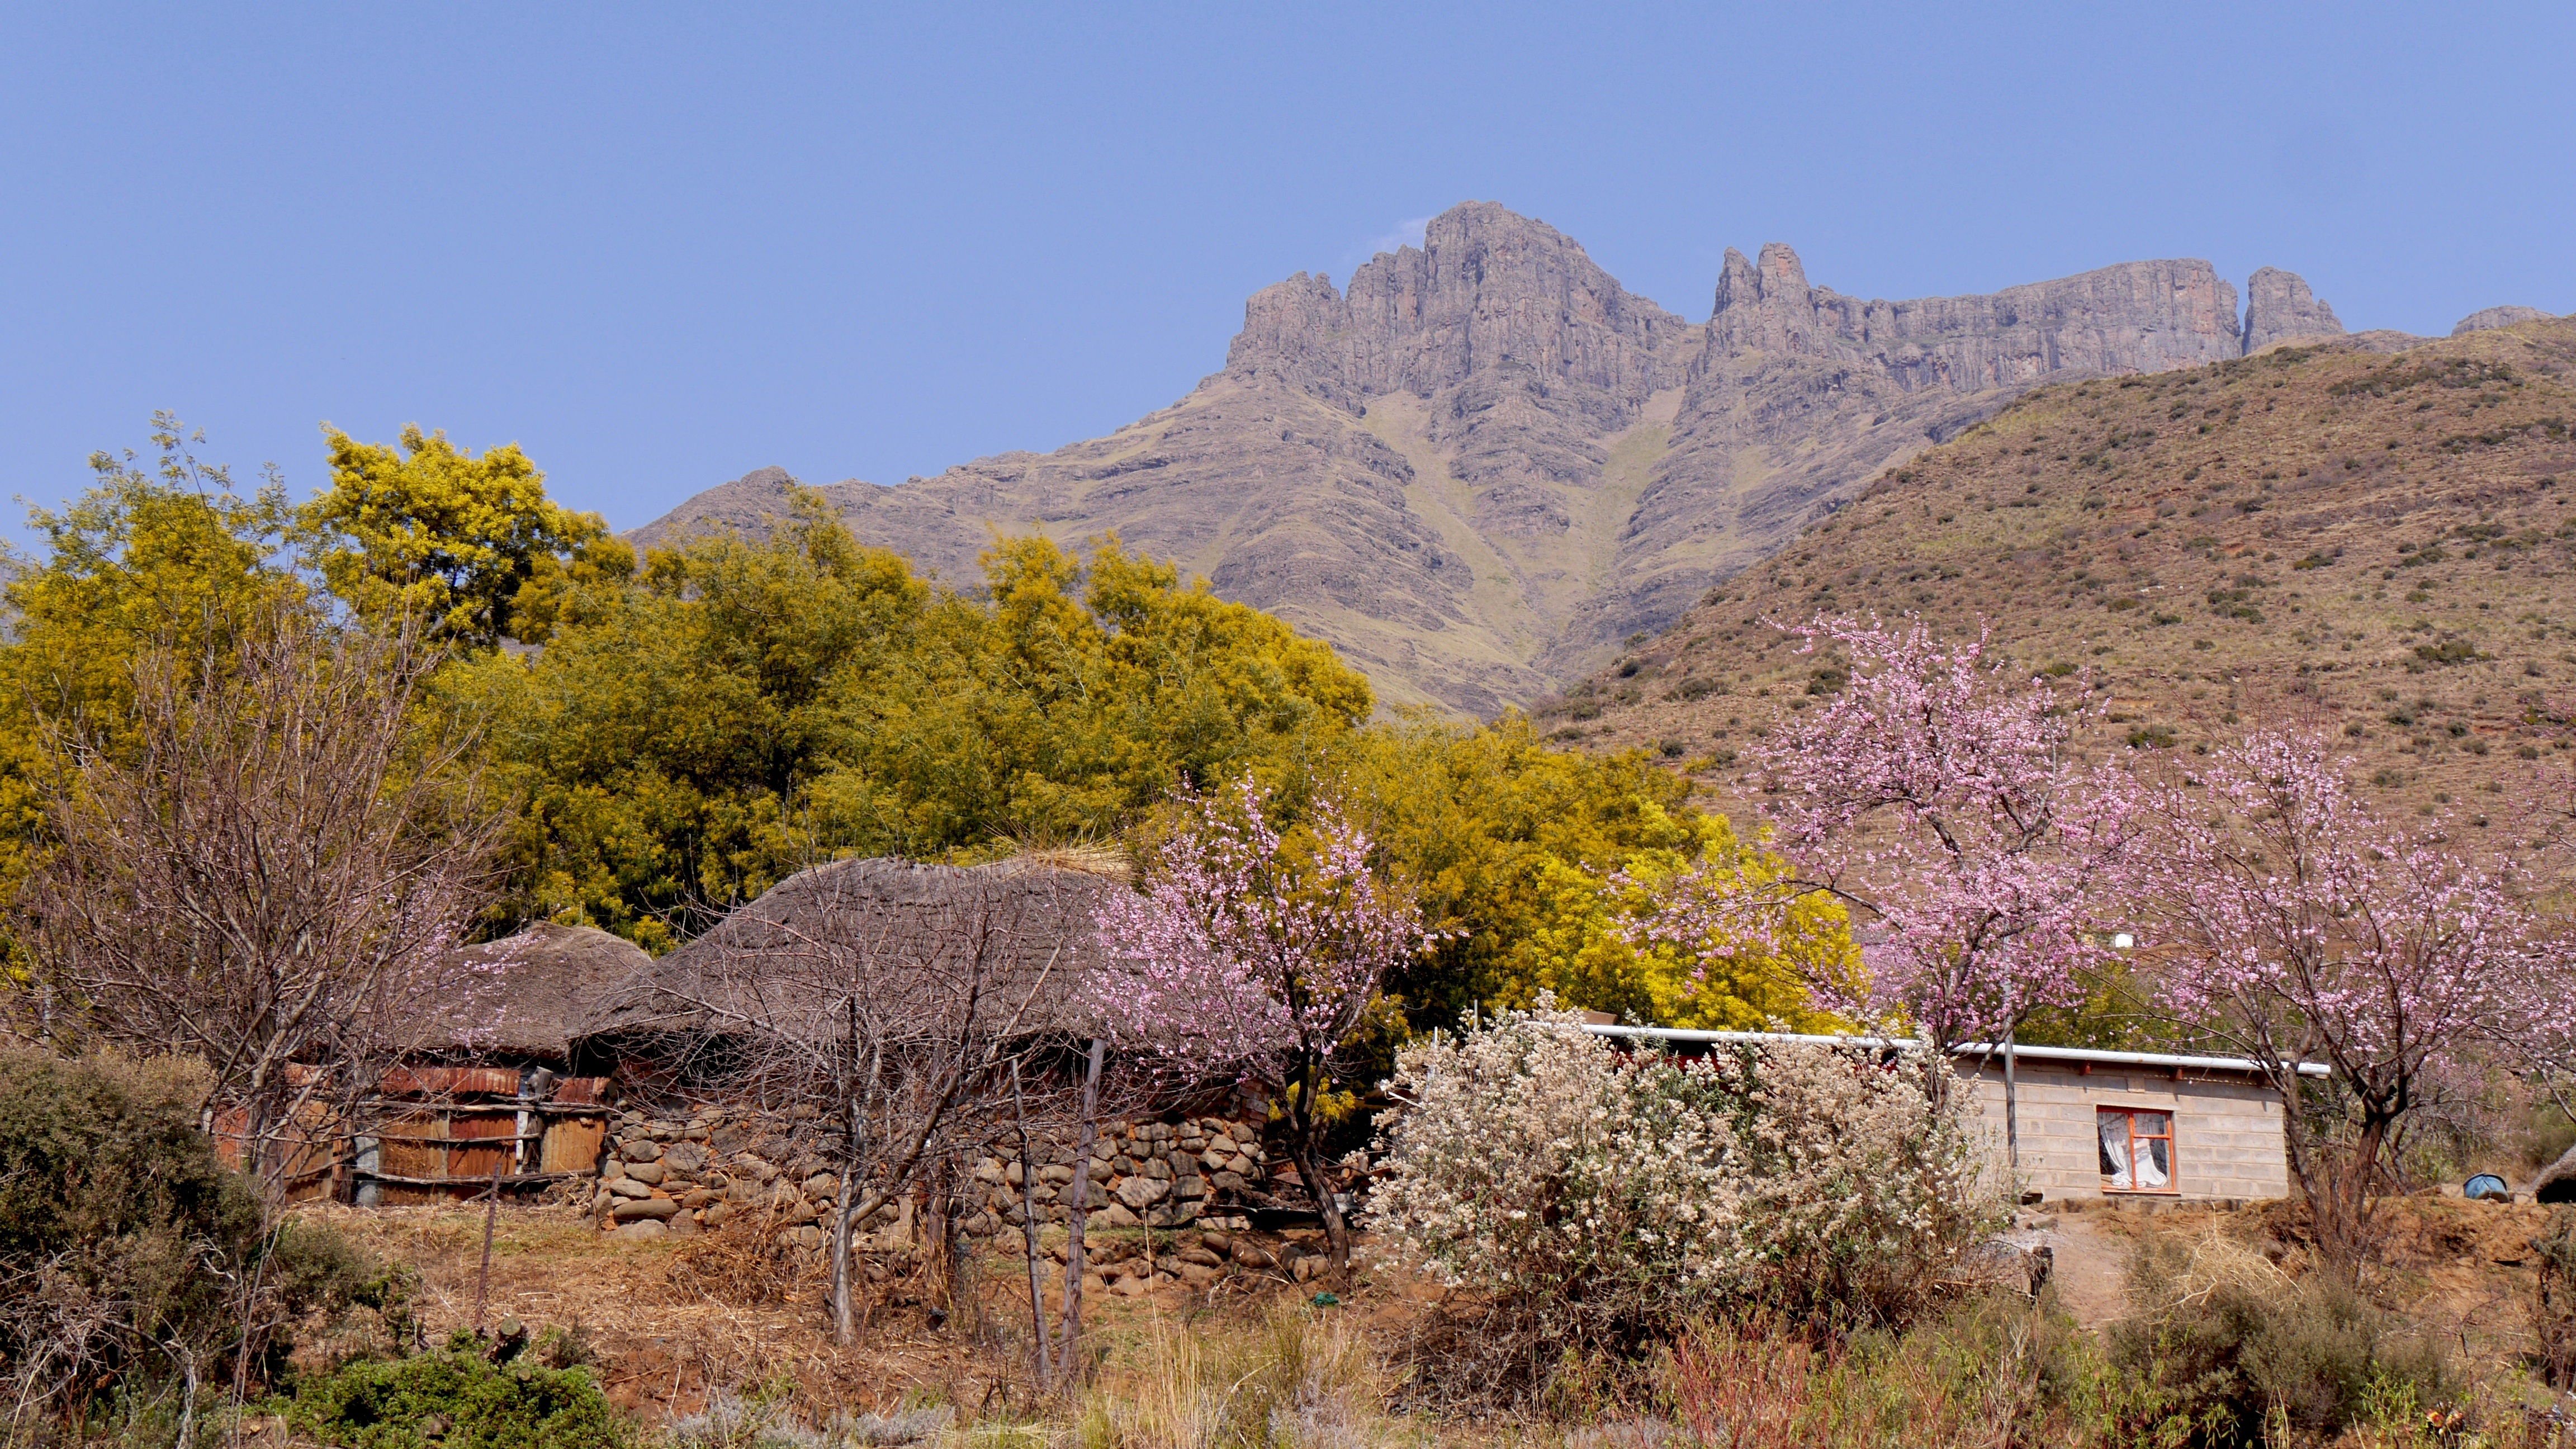
landscape, tree, nature, wilderness, mountain, plant, meadow, flower, valley, mountain range, village, ranch, autumn, mountain landscape, plateau, ecosystem, rural area, peach blossom, lesotho, geographical feature, mountainous landforms